Harlem River Drive

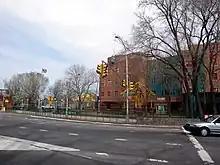
The northern terminus of Harlem River Drive at Dyckman Street and Tenth Avenue in Inwood

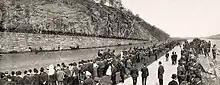
Harlem River Speedway in 1903

Harlem River Drive begins at exit 17 of the FDR Drive in the East Harlem section of Manhattan. The parkway crosses under 125th Street alongside the Harlem River, where exit 18 leads off the northbound lanes to the Willis Avenue Bridge before bending to the northwest. exit 19 leads off the southbound lanes to 125th Street. Harlem River Drive proceeds northwest, crosses under the Third Avenue Bridge, reaching exit 21 northbound, a junction for 135th Street. Southbound, exit 20 connects to Park Avenue. Continuing northward, Harlem River Drive continues north under the Madison Avenue Bridge. Southbound, Harlem River Drive meets exit 22, a junction to 142nd Street and Fifth Avenue.